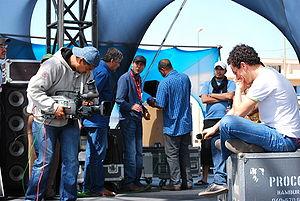
Tournage de l'émission Ajial de la chaine marocaine 2M à Dakhla
2M est la deuxième chaîne de télévision généraliste semi-publique marocaine. Elle est créée le 4 mars 1989 et son siège est à Casablanca dans le quartier de Ain Sabaâ, avec des bureaux régionaux dans les principales villes du royaume.